Phil Stockman

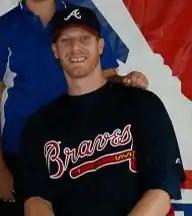
Stockman in 2006

Phillip Matthew Stockman (born 25 January 1980) is an English born Australian former pitcher in Major League Baseball.